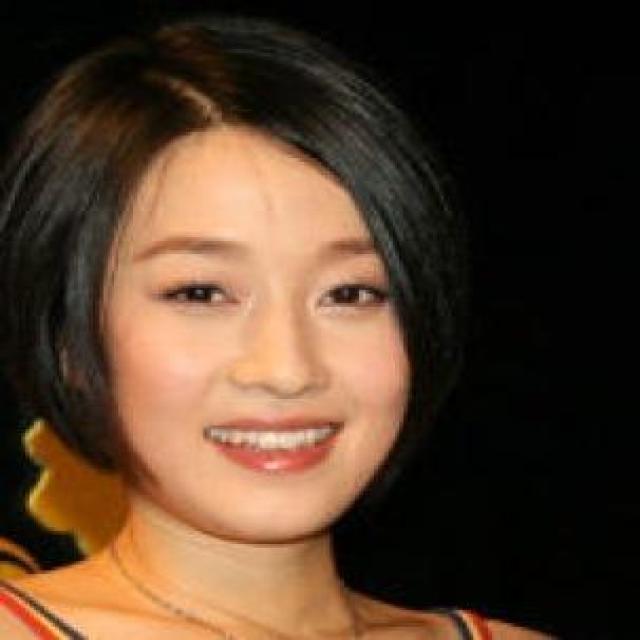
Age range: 21-44